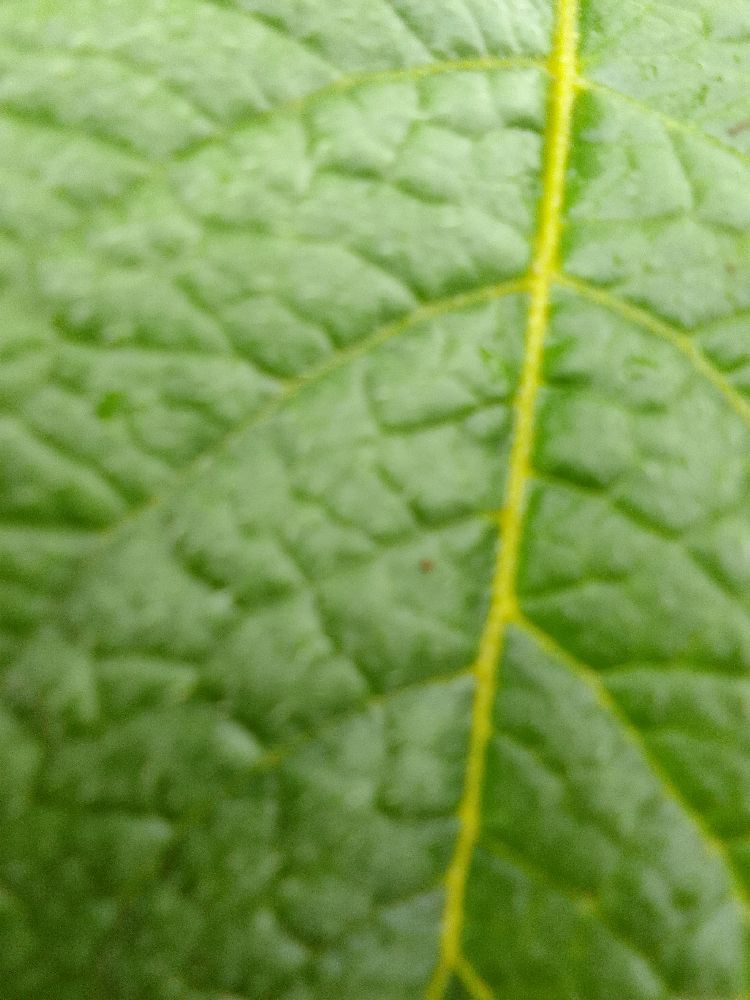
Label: Healthy